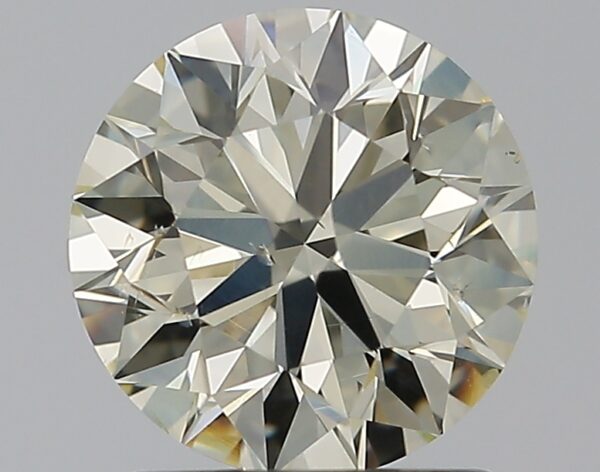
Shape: round
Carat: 1.2
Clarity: SI1
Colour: M
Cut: EX
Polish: VG
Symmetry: EX
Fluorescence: M
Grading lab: GIA
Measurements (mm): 6.77 x 6.81 x 4.23